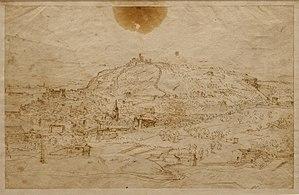
Anonyme Fabriczy [Hendrik Gijsmans (1540-1560 – 1611-1612)
Hendrik Gijsmans est un dessinateur de paysage flamand né à Malines vers 1544 et décédé à Frankenthal vers 1611/1612. Son nom est associé à la mention Anonyme Fabriczy par Stijn Alsteen.